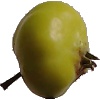
Label: Apple Red Yellow 2